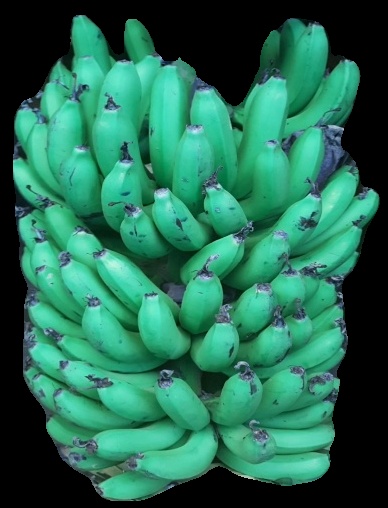
Variety: pachbale
Grade: grade1